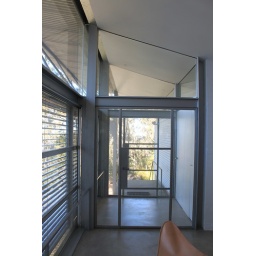
The Simpson-Lee House by Glenn Murcutt; The entrance vestibules of the house have two doors to control the interior/exterior temperature difference.